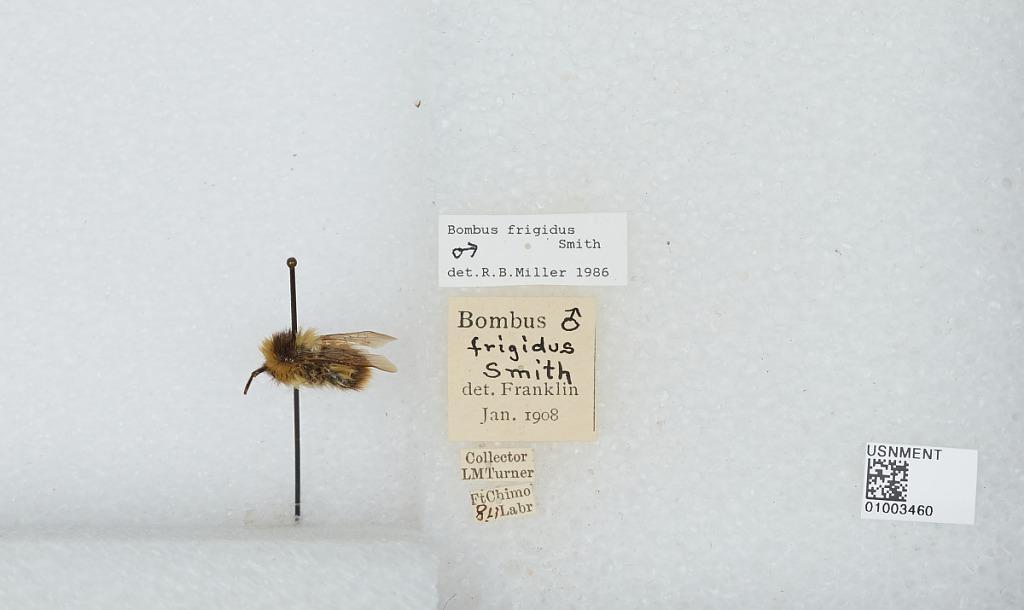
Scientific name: Bombus (Pyrobombus) frigidus Smith
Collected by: L. Turner
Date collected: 1911-8-
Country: Canada
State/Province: Quebec
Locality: Kuujjuaq
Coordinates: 58.1067, -68.3986
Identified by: Miller, R. B.